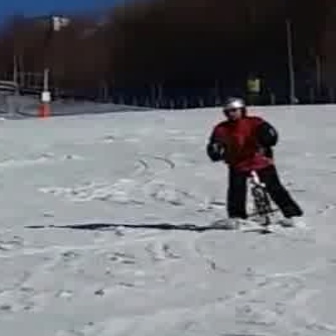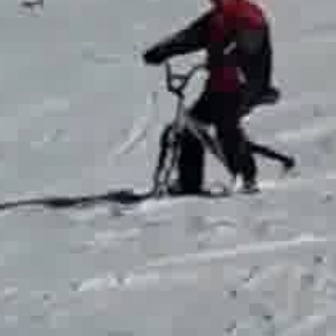
  Please identify the target specified by the bounding box [208,139,299,230] in the first image and locate it in the second image. Return the coordinates in [x_min,y_min,x_max,y_max] format.
Answer: [137,44,293,200]